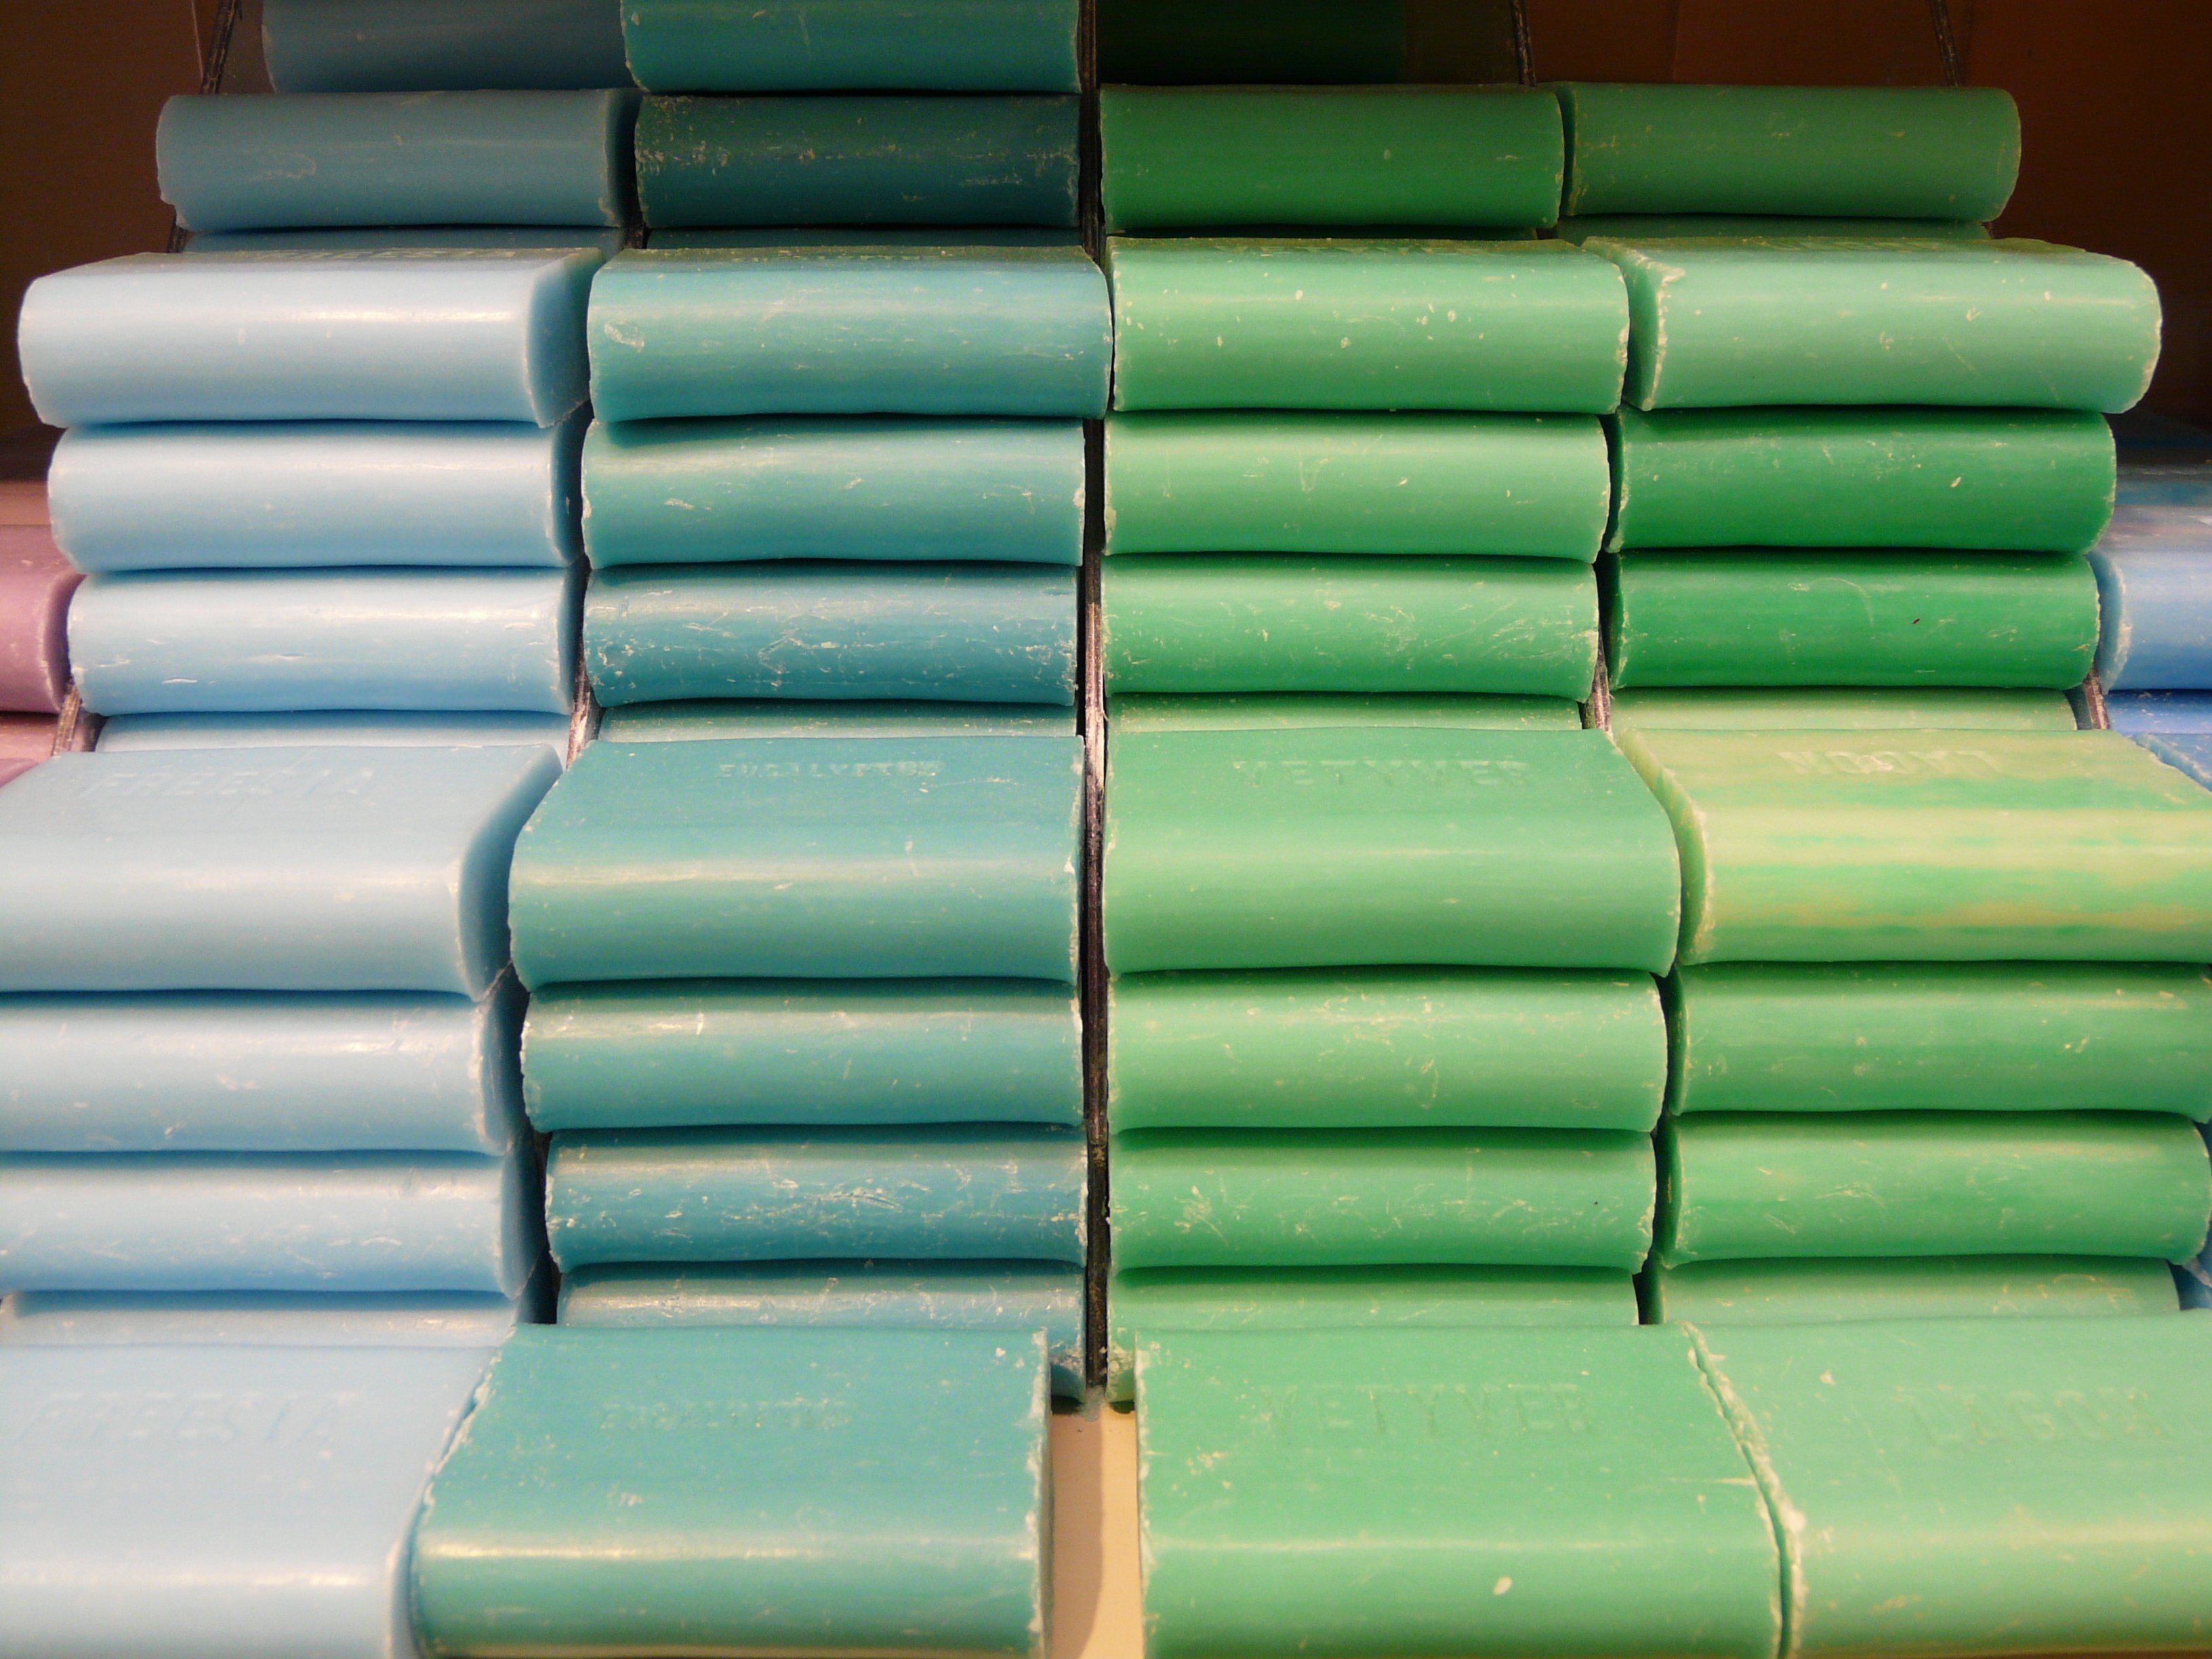
gift, green, tower, color, clean, wash, stack, colorful, material, interior design, pipe, soap, towers, smell, buy, souvenir, bad, many, fragrance, budget, regulation, mitbringsel, sort, plastic wrap, sorting, window covering, cue stick, odors